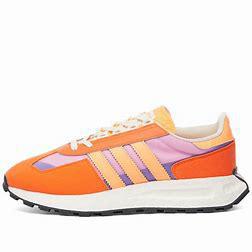
Brand: Adidas
Model: Retropy E5